Madge Tennent

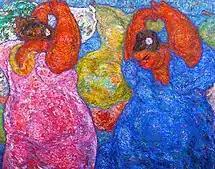
"Hawaiians Hanging Holoku," 1934, Isaacs Art Center

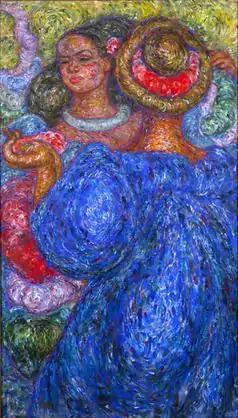
"Local Color" (1934) represented Hawaii at the 1939 New York World's Fair

While her husband worked to build his accountancy firm, Madge Tennent supported her family as a portrait artist. With remarkable success, she drew countless child and adult portraits, mainly of Caucasian families. There was little challenge in this, however, and her imagination was already ablaze with the beauty she recognized in the Native Hawaiian and variously multiracial peoples she longed to portray. Influences of seminal European antecedents conspicuously permeated Madge Tennent's transitional paintings of the late 1920s and early 1930s, such as "Bathers" (1926), "Hawaiian Girl" (1926), "Girl with Apples" (1926), "Makuahine" (1927), and "Olympia of Hawaii (with Apologies to Manet)" (1927). "Olympia of Hawaii", in the collection of the Honolulu Museum of Art, exemplifies Tennent's enchantment with color and use of the bright, warm hues endemic to Hawaiʻi. She adapted line and form to the appropriately vivid medium of oil.